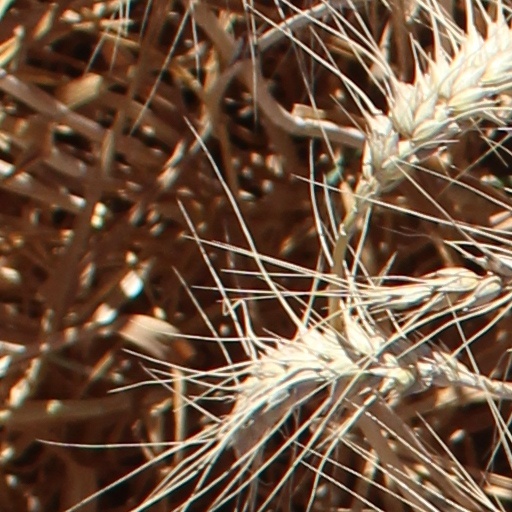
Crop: wheat